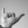
ASL letter: Y